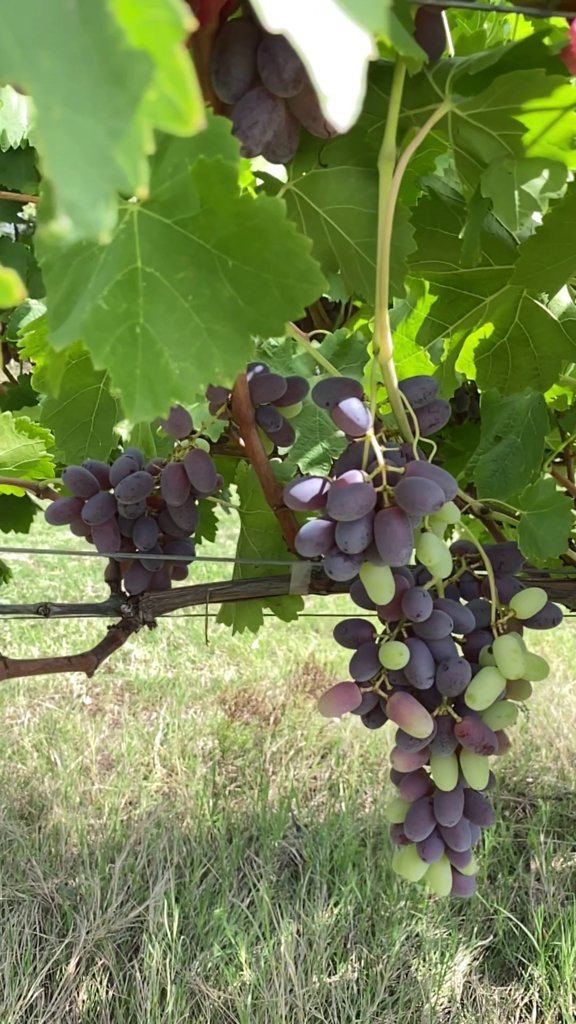
Berries visible: 129
Grape clusters: 3